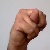
The image shows a hand gesture representing the letter 'N' in Indian Sign Language.